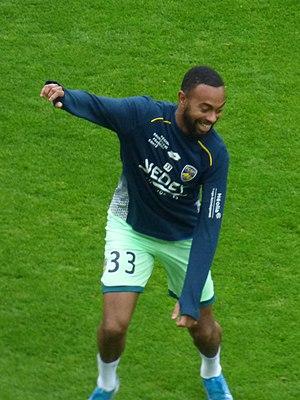
Melvin Sitti avant le match RC Lens / FC Sochaux, comptant pour la quinzième journée du championnat de France de Ligue 2 de football 2019-2020, le 23 novembre 2019, au Stade Bollaert-Delelis.